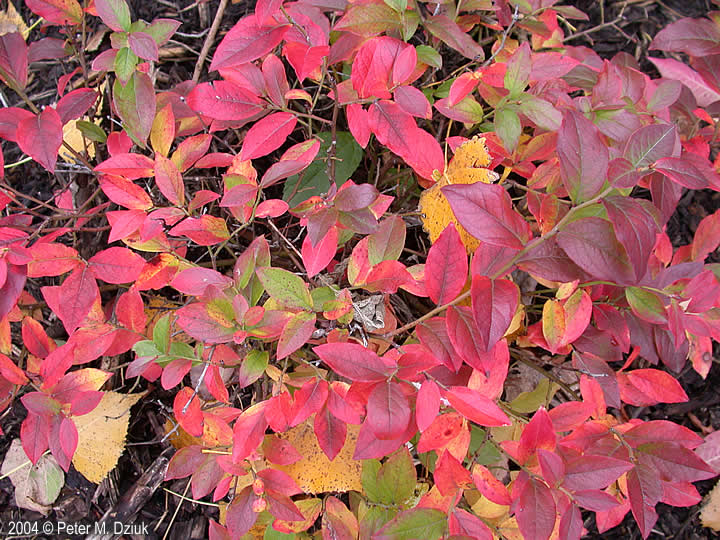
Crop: corn
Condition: rust